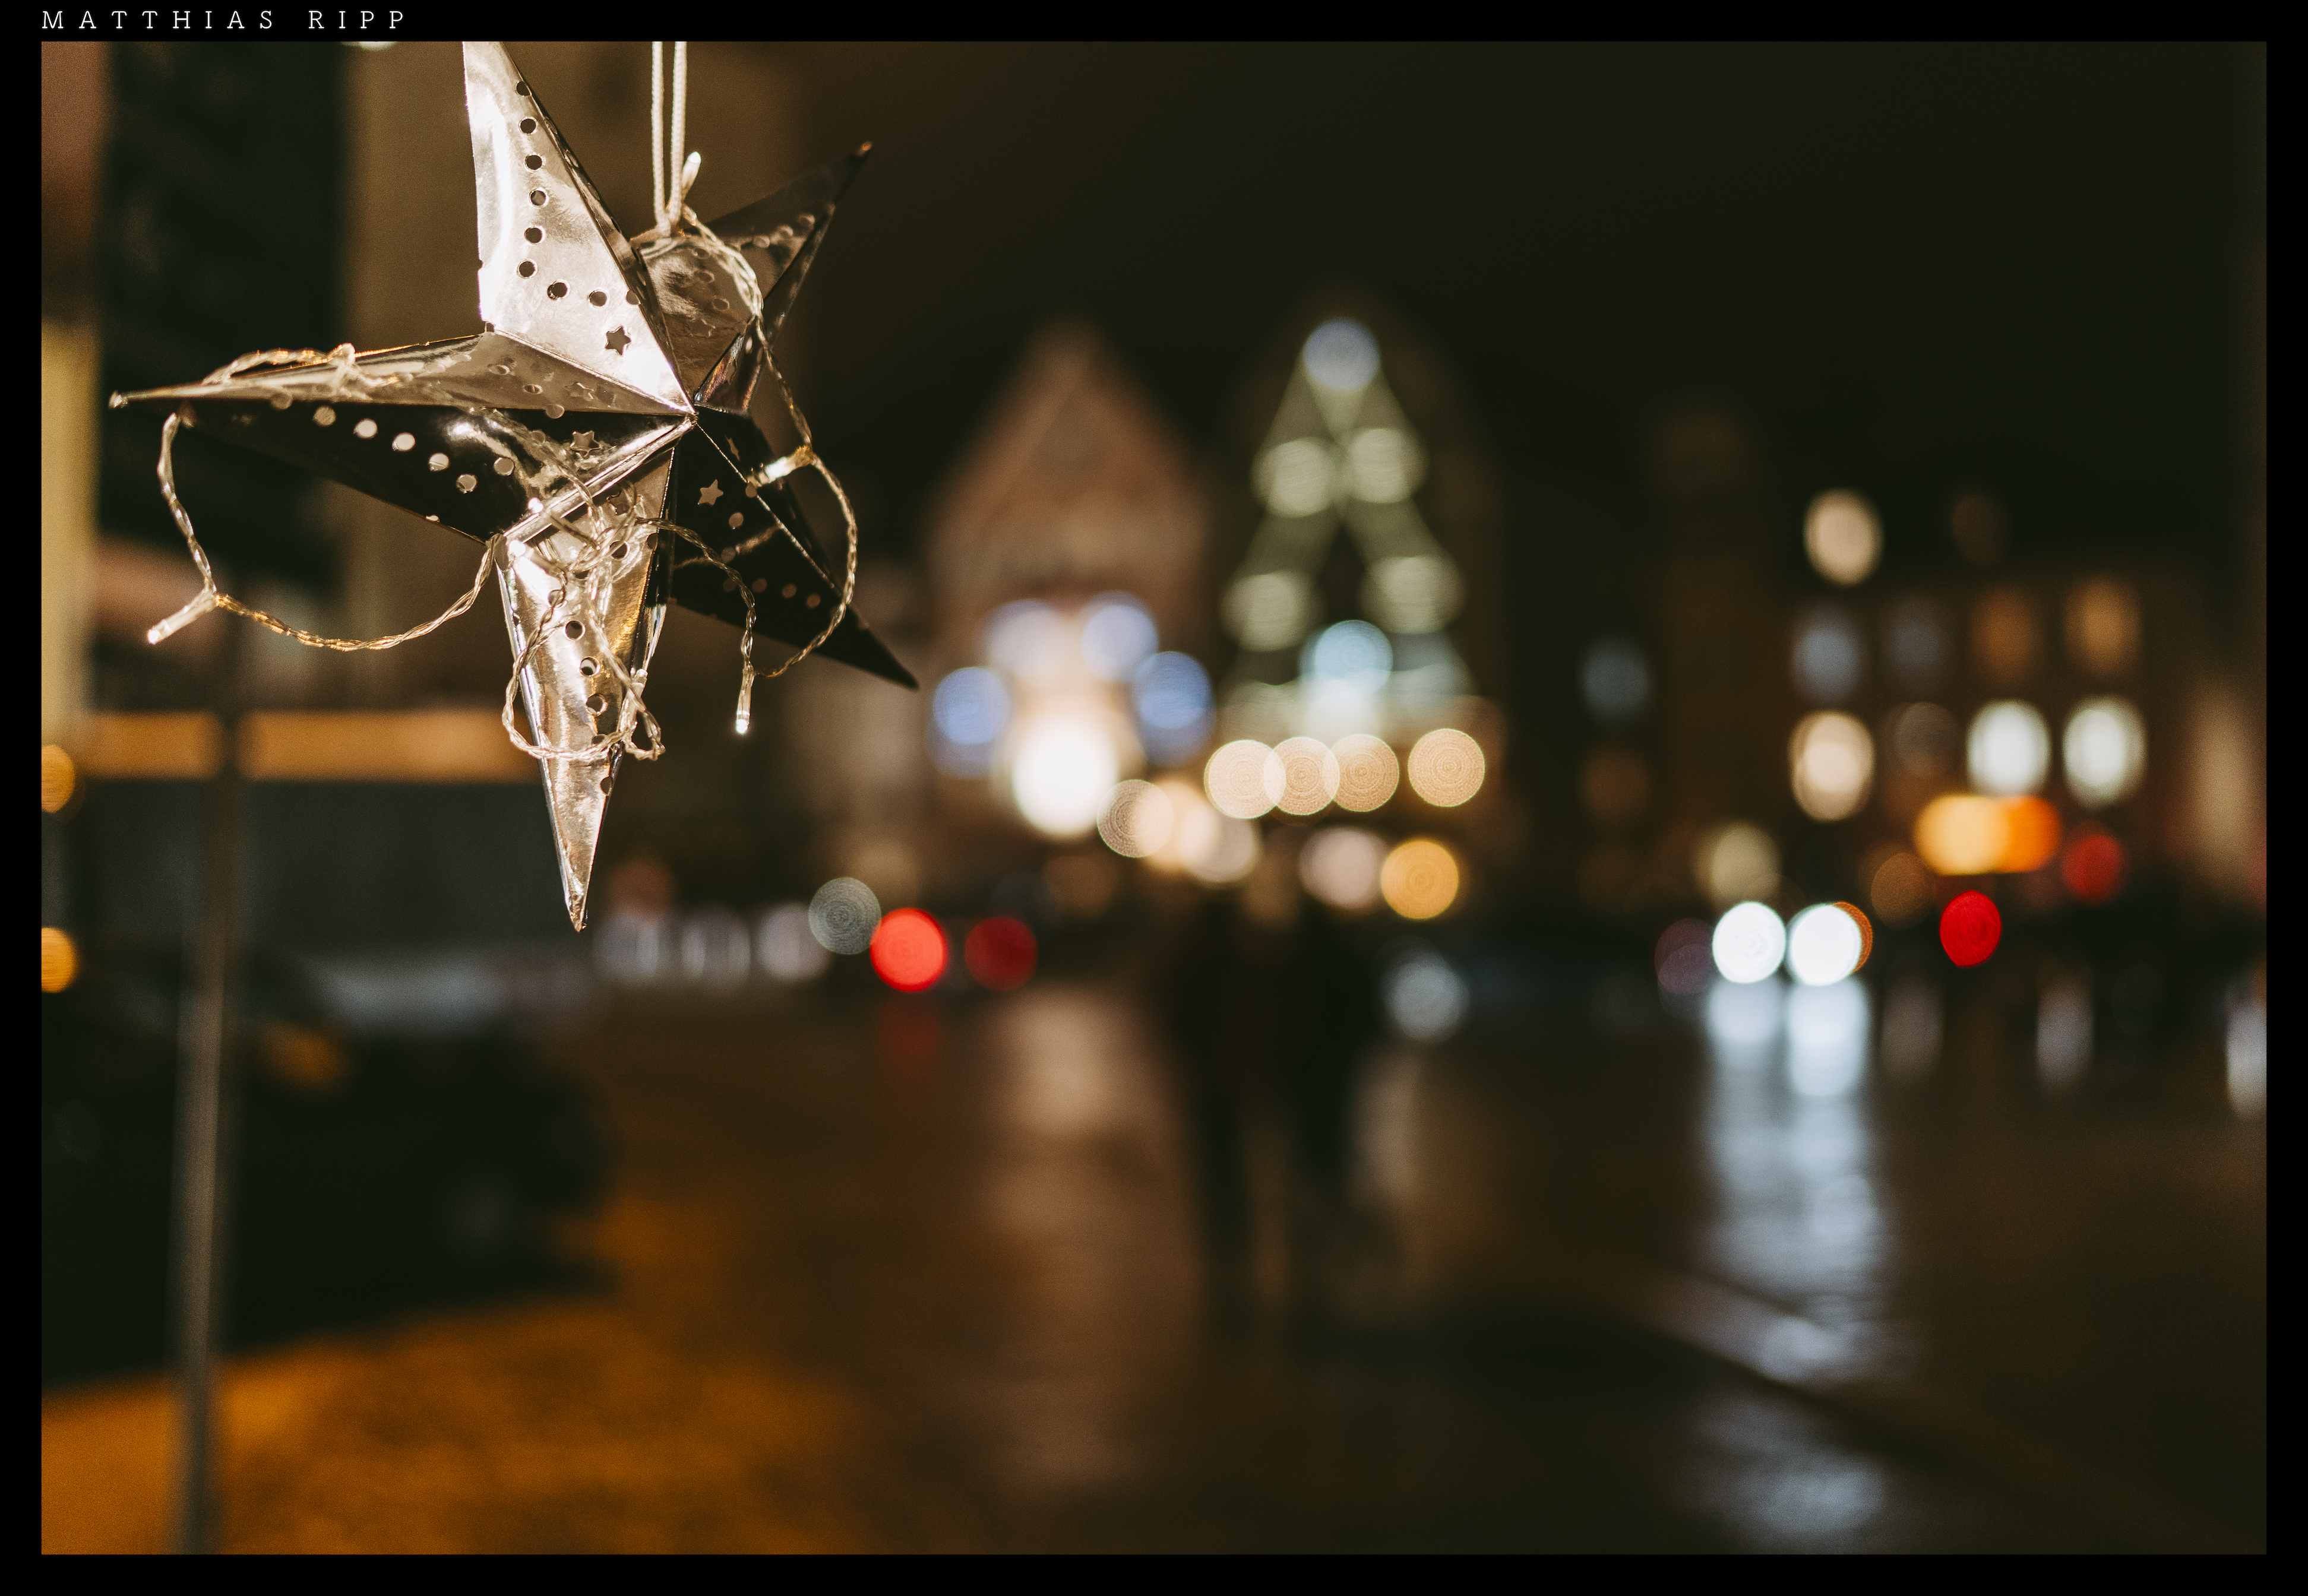
light, bokeh, street, night, star, city, urban, evening, reflection, frame, darkness, lighting, art, full, silver, 35mm, stadt, germany, deutschland, kunst, nacht, sony, bavaria, zeiss, distagon, alpha7rii, regensburg, strafe